Bwana Mkubwa

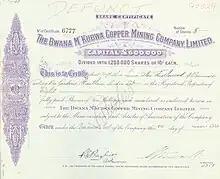
Share of the Bwana M'Kubwa Copper Mining Company, Ltd., issued 7 August 1914

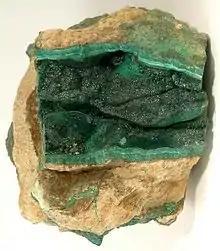
Malachite from open-cast mine in Bwana Mkubwa

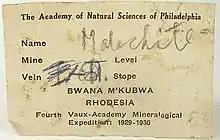
Citation of location of the sample of Malachite found in open cast mine in Bwana Mkubwa

The copper ore workings at Bwana Mkubwa are ancient. There is historical evidence of the mining operations conducted as early as the fourteenth or fifteenth centuries and also in subsequent centuries in Bwana Mkubwa and other Copperbelt areas such as Kansanshi and Kipushi, which aroused the interest of mining explorers from Europe.